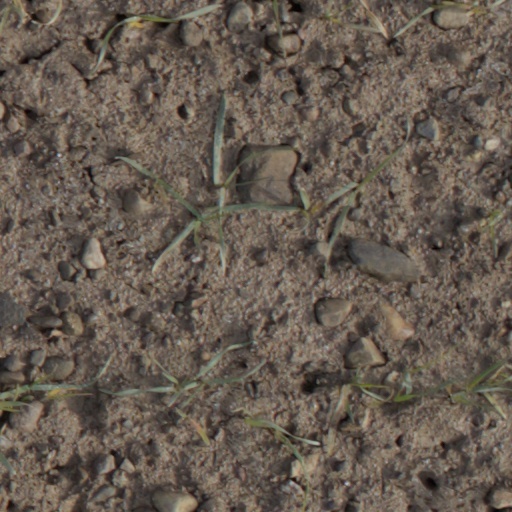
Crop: wheat